Kershaw Knives

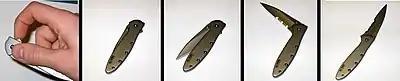
A Kershaw Leek Assisted-opening knife in action.

On 28 December 1998, the USPTO granted and published for inventors Peter G. Kershaw, Douglas B. Flagg, Craig Green and Katsumi Hasegawa. The patent was filed on 24 January 1997 by Kai USA Ltd, who was also the assignee for the duration of its 20-year life span.